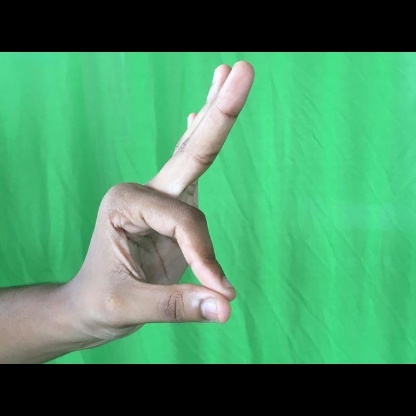
Mudra: Hamsasyam